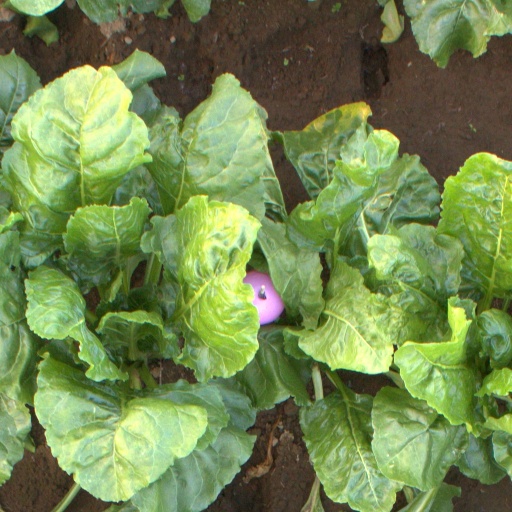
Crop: sugar beet